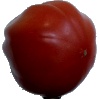
Label: Tomato Heart 1